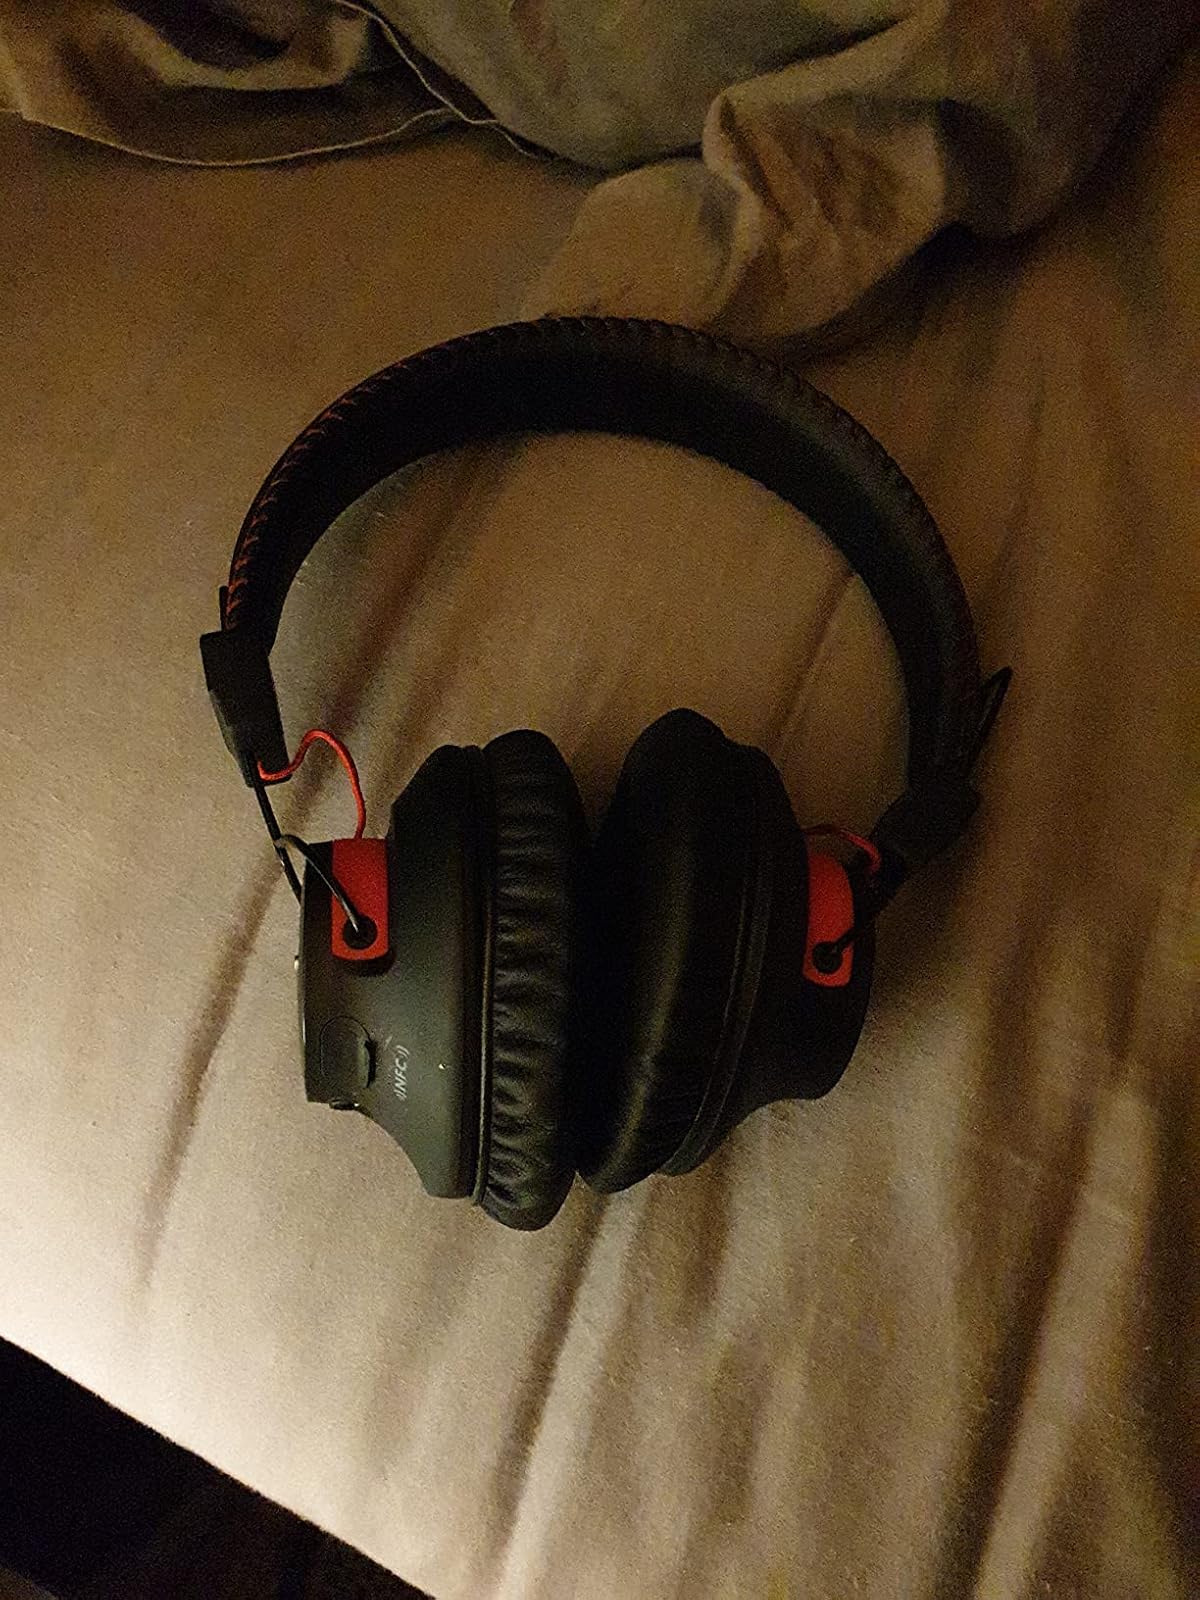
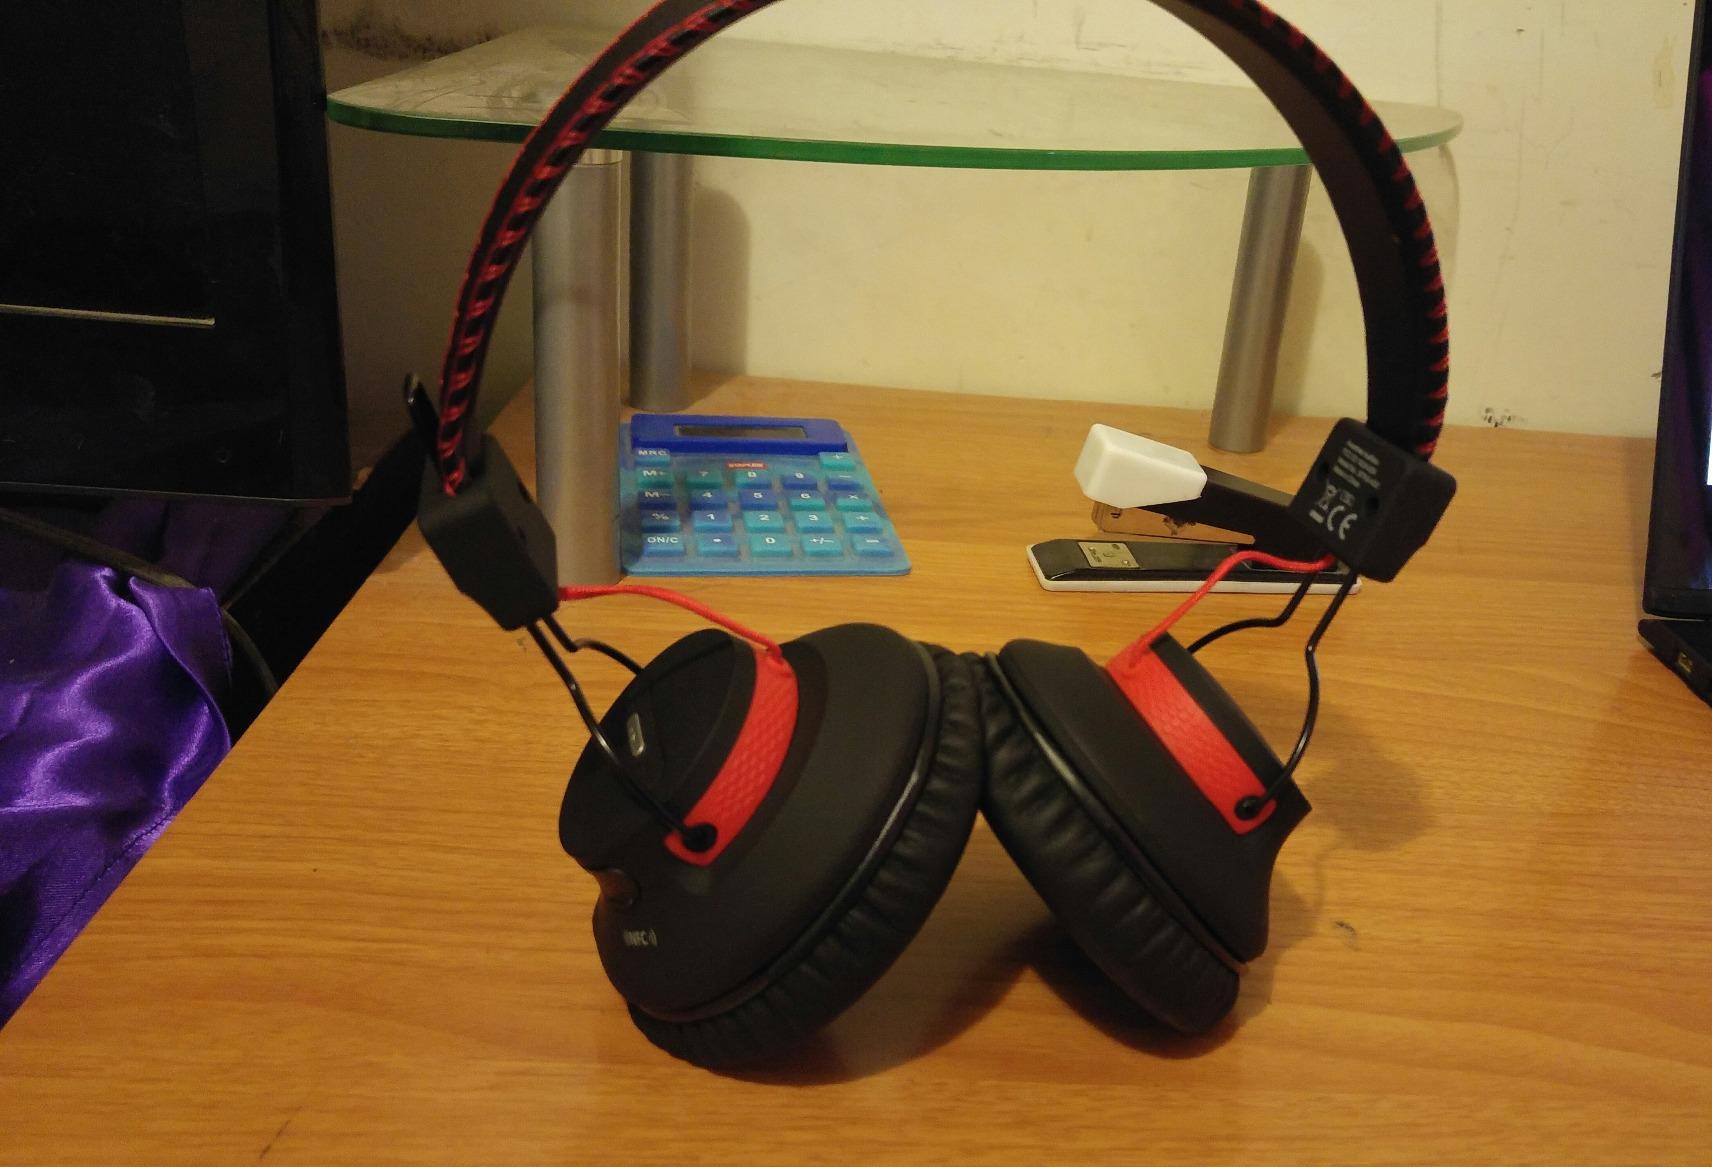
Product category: headphones
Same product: yes